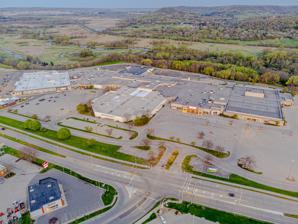
Building: Valley View Mall (Wisconsin)
Country: United States of America
Year built: 1980
Shopping mall in Wisconsin, United States Valley View Mall Location La Crosse, Wisconsin , United States Coordinates 43°52′05″N 91°11′47″W / 43.86818°N 91.19631°W / 43.86818; -91.19631 Address 3800 State Road 16 Opening date 1980 Developer Equitable Life Insurance Owner Kohan Retail Investment Group as of 2023 Architect Architectonics, Inc. No. of stores and services 73 No. of anchor tenants 5 (4 open, 1 vacant) Total retail floor area 598,171 square feet (56,000 m 2 ) No. of floors 1 Public transit access MTU : 5 9 SMRT : Green Website myvalleyview .com Valley View Mall is an enclosed shopping mall in La Crosse, Wisconsin in the United States. Valley View Mall comprises 73 stores, restaurants, and a food court. The anchor stores are Barnes & Noble , JCPenney , Veterans Affairs Medical Center , and Hy-Vee . There is one vacant anchor store; Herberger's . Valley View Mall's trade area represents communities in three states with a radius of approximately 50 miles (80 km) surrounding the shopping center. It is located south of Interstate 90 in one of La Crosse's largest business districts. Flagship tenants Hy-Vee Veterans Affairs Medical Center JCPenney Barnes & Noble History Valley View opened July 1980, with four anchor stores and more than 40 additional retailers. It was designed by Architectonics, Inc. of Chicago. In 1985 the four anchor stores were Dayton's , Herberger's , Sears , and J.C. Penney . It was renovated in 1991, and a food court was added in 2001. In late 2006, a 22,400-square-foot (2,080 m 2 ) Barnes & Noble opened at the center. On January 4, 2017, Macy's announced that their store at the mall (the former Dayton's ) would be closing as part of a plan to close 68 stores nationwide. The store closed on March 26, 2017. On April 26, 2017, it was announced that Herberger's would be relocating from their old store and expanding to the former Macy's space. The new store opened on September 14, 2017. On April 18, 2018, it was announced that Herberger's would also be closing as parent company The Bon-Ton Stores was going out of business. The store closed on August 29, 2018. On August 22, 2018, Sears announced that its store would be closing as well as part of a plan to close 46 stores nationwide. The store closed in November 2018. After the store closed, Barnes & Noble and JCPenney are the only remaining anchors left. March 17, 2020, Valley View Mall was closed due to the coronavirus pandemic ; however it has since reopened. PREIT in August 2020 lost ownership of the mall by court order, and under foreclosure it was put up for sale the next month. References